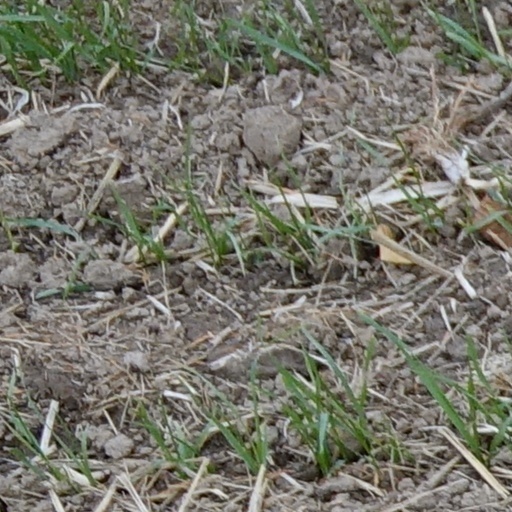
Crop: wheat